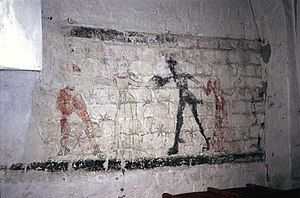
Jungshoved Kirke / Frise med dødedans
Jungshoved Kirke i Danmark. Skibets vestvæg, Dødedans
Jungshoved Kirke er sognekirken i Jungshoved Sogn, Stege-Vordingborg Provsti i Roskilde Stift. Den ligger lidt sydvest for Jungshoved By i Vordingborg Kommune; indtil Kommunalreformen i 1970 lå den i Bårse Herred i Præstø Amt.